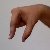
The image shows a hand gesture representing the letter 'Q' in Indian Sign Language.